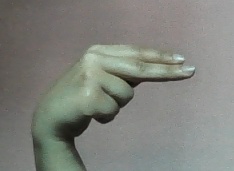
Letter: ain